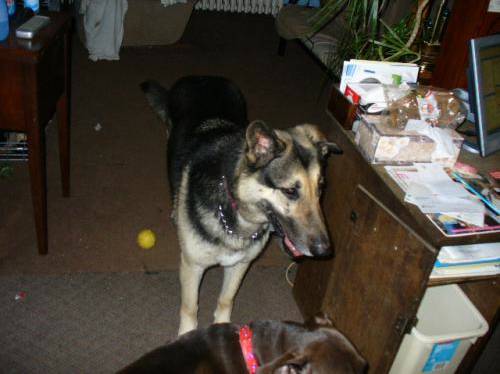
Label: dog